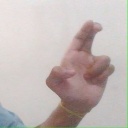
अक्षर: आ